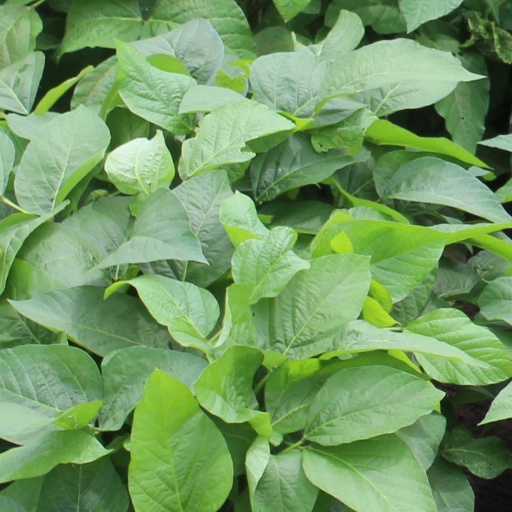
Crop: soybean